Traverse City Pit Spitters

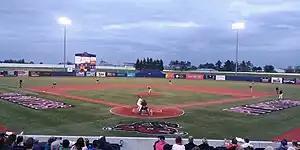
Traverse City Pit Spitters home game, June 2019

On June 25, 2020, following decreasing regulations for the COVID-19 pandemic, the Northwoods League approved the creation of two temporary teams to play during the 2020 season: the Northern Michigan Dune Bears and the Great Lakes Resorters. The three teams would be the only ones to play in the Michigan North pod at Turtle Creek Stadium for the season until the playoffs in September. On July 5 of the same year, the season was put on pause due a number of players testing positive for the virus. Play was supposed to resume on July 10, but was pushed further back to July 19. Play resumed that day, but the Dune Bears team had been temporarily dissolved (with the possibility of returning later in the season), leaving the rest of the 2020 season to be played between the Pit Spitters and Resorters.